Siege of Marawi

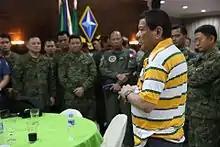
Duterte briefs the 4th Infantry Division at the troops' Headquarters-6 regarding the crisis.

The battle left the city in ruins with 95 percent of the structures within the of the main battle area to be heavily damaged or completely collapsed. 3,152 buildings were completely destroyed and 2,145 buildings were partially to heavily damaged due to the five-month heavy bombardment during the war.